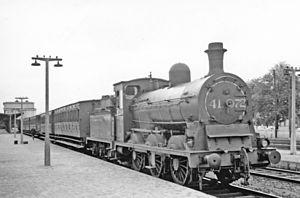
Le Type 41 de la SNCB ou Type 32S des Chemins de fer de l’État Belge est un modèle de locomotive de disposition 030 pour services mixtes d'inspiration anglaise ; 307 exemplaires de cette série seront mis en service par les Chemins de fer de l’État Belge entre 1905 et 1914. Il s’agit d’une version dotée de surchauffe du Type 32 qui est elle-même calquée sur le Type 30 d’inspiration anglaise. Les dernières étaient encore en cours d’assemblage en 1914.
Le Type 44 de la SNCB ou Type 32 des Chemins de fer de l'État belge est un modèle de locomotive pour services mixtes d'inspiration anglaise dont 502 exemplaires seront mis en service par les Chemins de fer de l'État belge entre 1901 et 1910. Il s’agit d’une version améliorée du Type 30. À partir de 1905, les Chemins de fer de l'État belge commanderont également le Type 32S, une version équipée de surchauffe de cette machine qui sera produite à 308 exemplaires jusqu’en 1914.